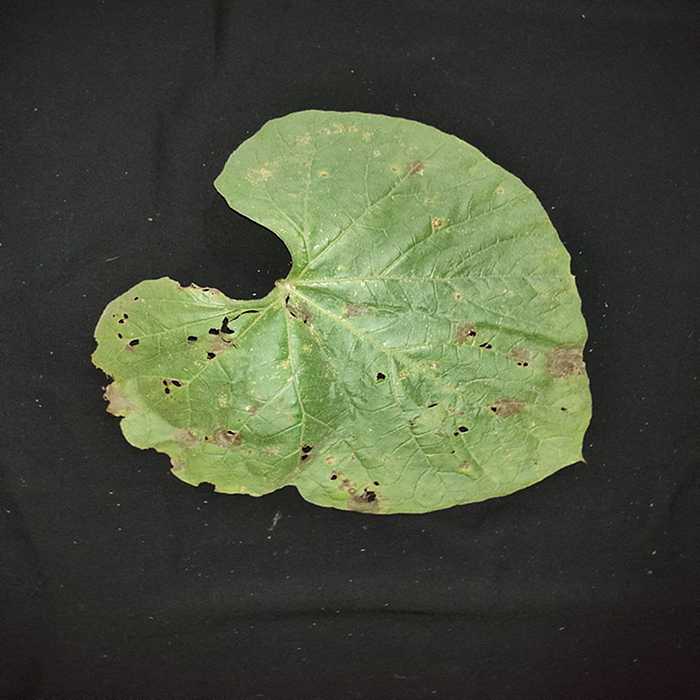
Plant: Bottle gourd
Label: Anthracnose